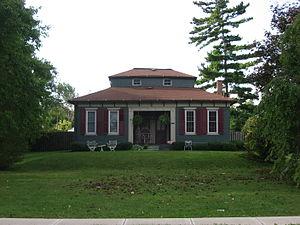
Le village de Saint Paris est situé dans le comté de Champaign, dans l’État de l’Ohio, aux États-Unis. Sa population s’élevait à 2 089 habitants lors du recensement de 2010, estimée à 2 003 habitants en 2018.